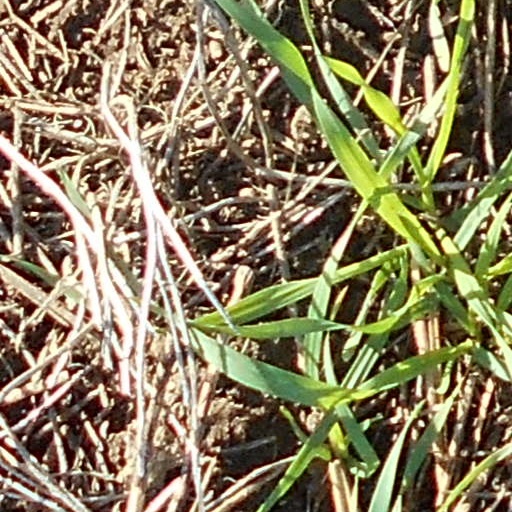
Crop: wheat